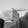
ASL letter: G